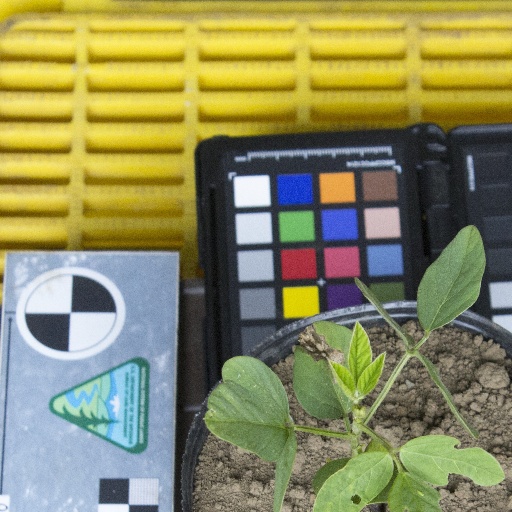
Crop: soybean